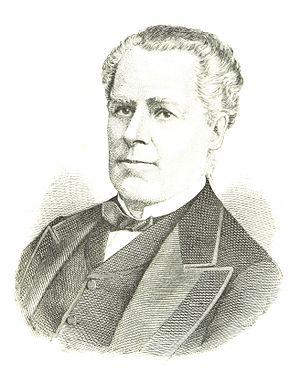
George-Étienne Cartier, né le 6 septembre 1814 et mort le 20 mai 1873, est un homme politique canadien-français. Il joua un rôle de premier plan sur la scène politique québécoise et canadienne durant les années 1850-1870. Il fut un réformateur des systèmes d'éducation et de justice et l'un des pères de la Confédération. Il fut l'un des membres fondateurs du Dominion du Canada où il désirait avoir une union fédérale décentralisée.